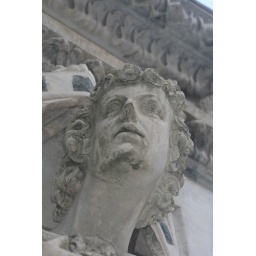
Face on the clock tower in Siena. The eyes of the Sienese carvings are so spooky!